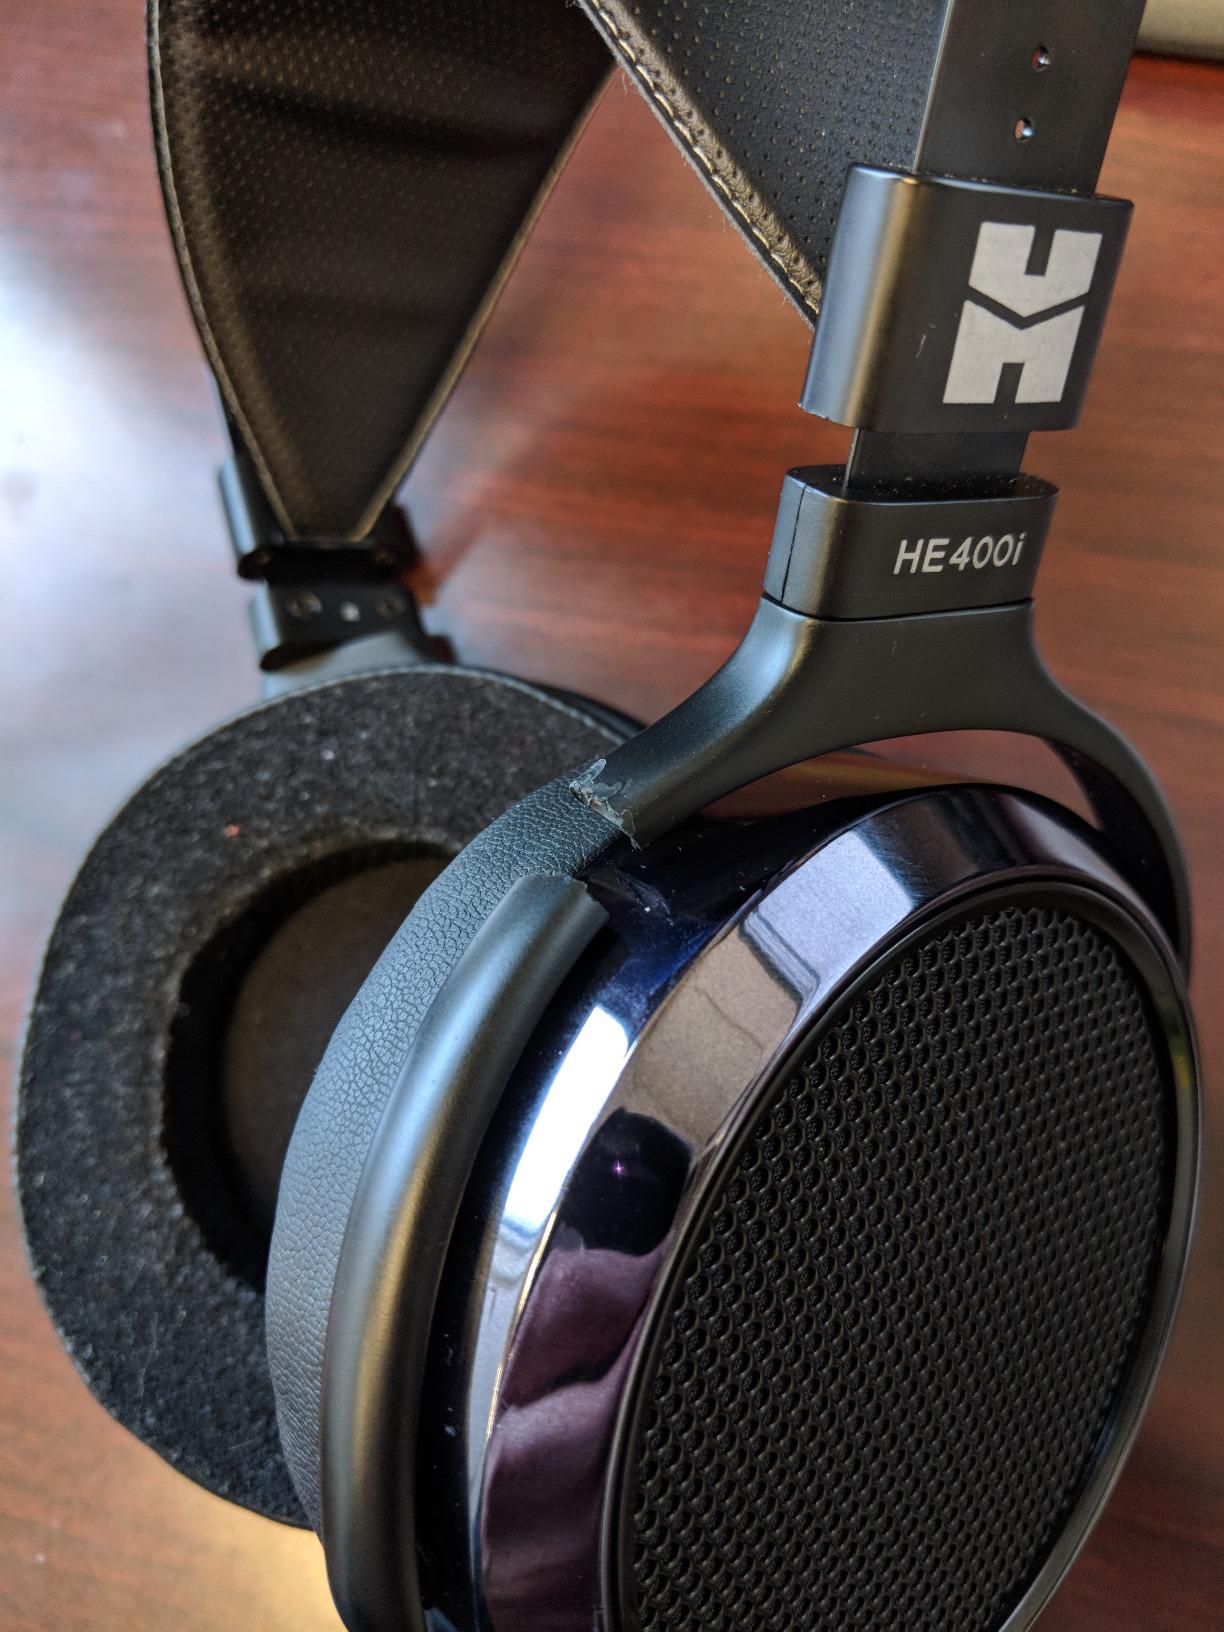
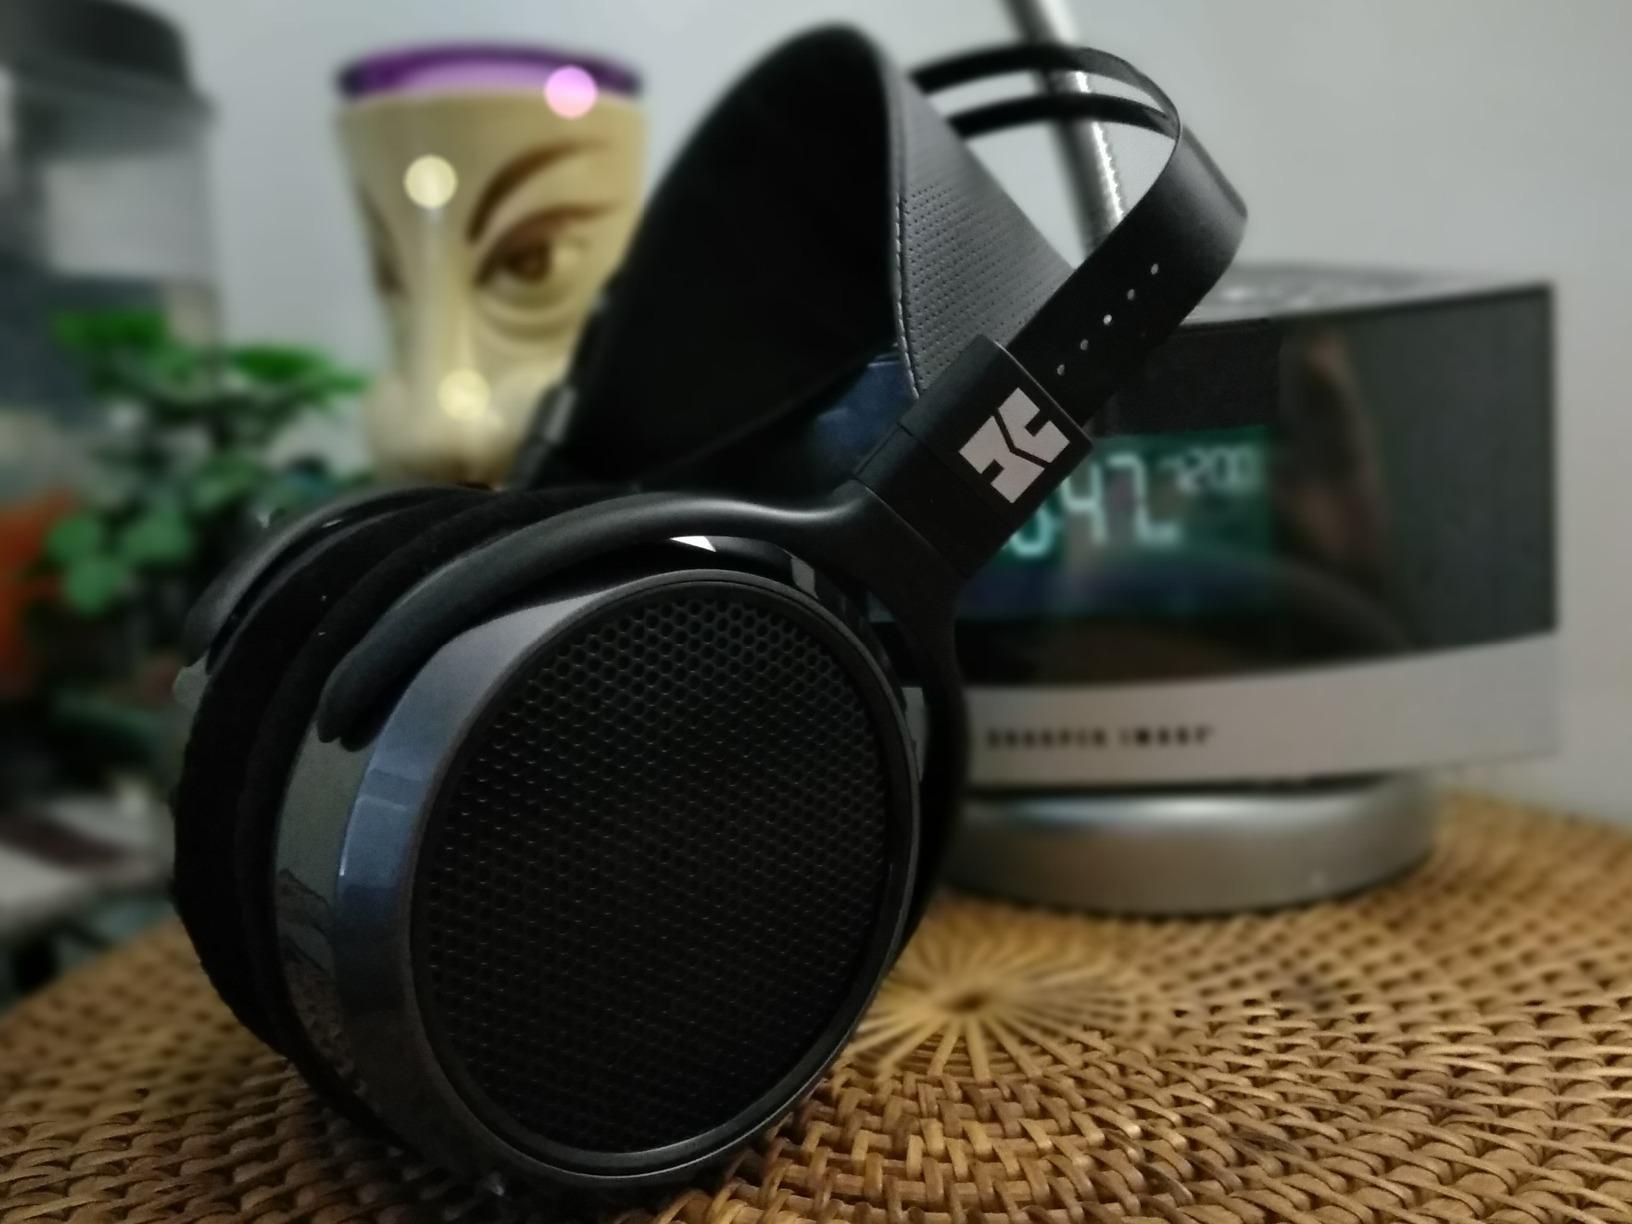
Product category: headphones
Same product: yes